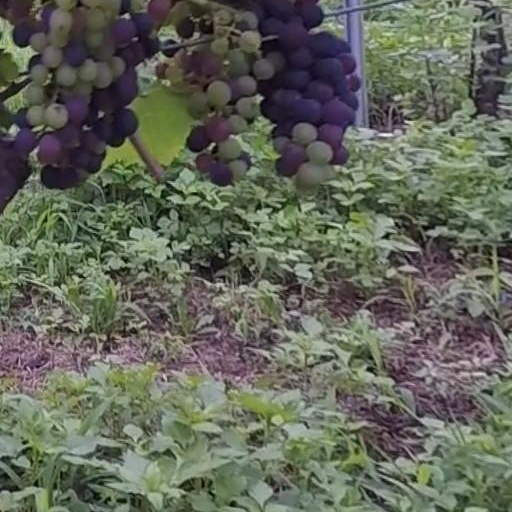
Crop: grape